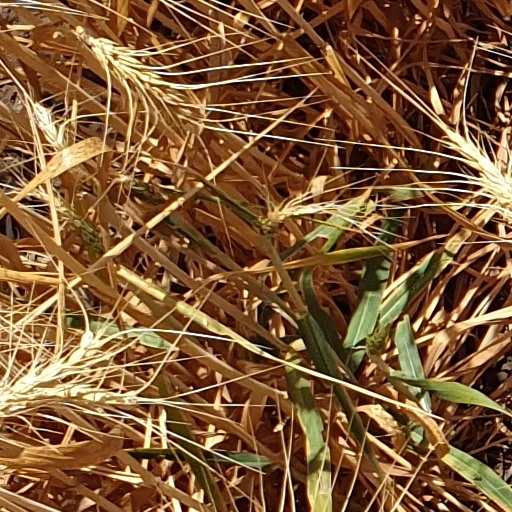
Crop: wheat